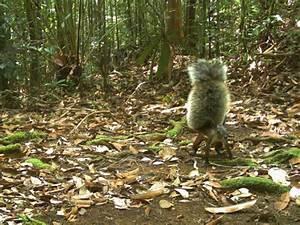
squirrel